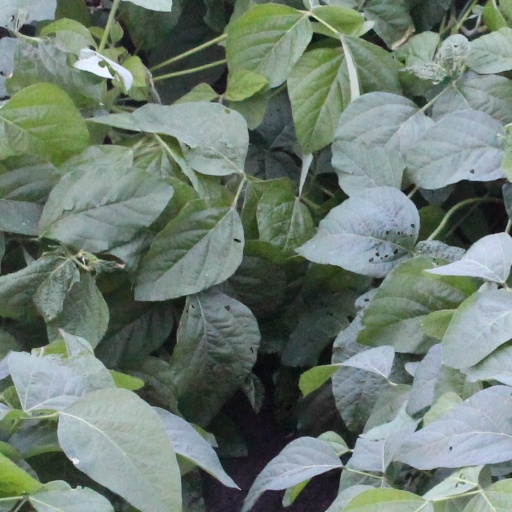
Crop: soybean